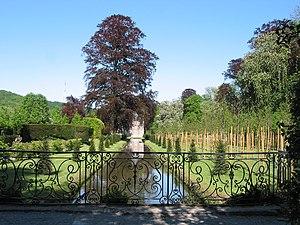
Annevoie-Rouillon (Belgique), les jardins du château avec ses bassins, étangs, jets d’eau, fontaines, cascades et son «